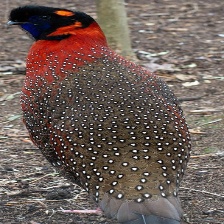
Species: SATYR TRAGOPAN
Scientific name: TRAGOPAN SATYRA